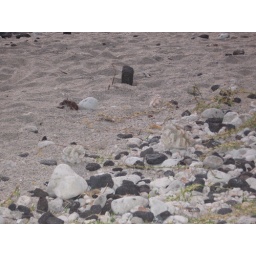
Sand and rocks at "our" beach in Kona